Nicolaes Jonghelinck

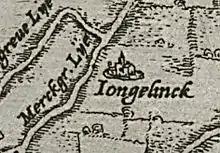
"Iongelinck". Fortification listed on map of Antwerp dated 1582

In the archives of Antwerp, a writ of guarantee by Jonghelinck, dated 15 February 1566 and declaring to be worth 16.000 guilders for his friend Daniel de Bruyne lists "sixteen paintings by Bruegel, among them the Tower of Babel, a painting with the title Christ carrying the Cross, the twelve Months of the Year, and all the others whichever they might be". Jonghelinck probably commissioned these paintings for his fortified country house outside of Antwerp that was designed by his brother Jacques in 1547 and sold in 1554 to Nicolaes. It can still be seen on a map dated 1582, although it was destroyed during the fall of Antwerp.